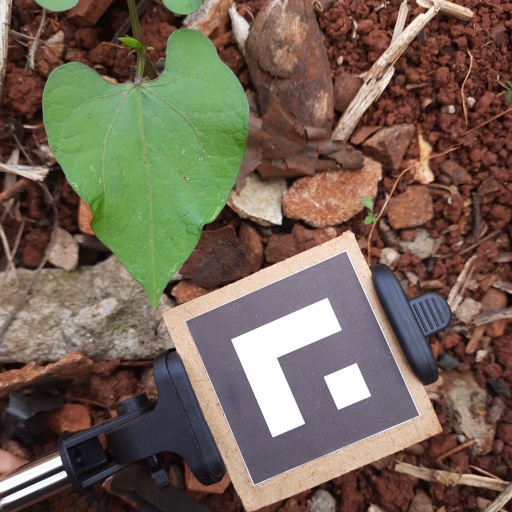
Observations: wavy surface, no eating holes, under shade